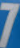
Number: 7